Olimpio Bizzi

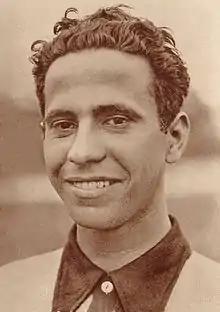
Olimpio Bizzi c. 1937

Olimpio Bizzi (1 August 1916 – 3 August 1976) was an Italian racing cyclist, who won 13 stages of Giro d'Italia in 1936–1946, as well as the 1950 Tour du Maroc. He rode the 1947 Tour de France, and placed sixth in the 1947 Paris–Roubaix.